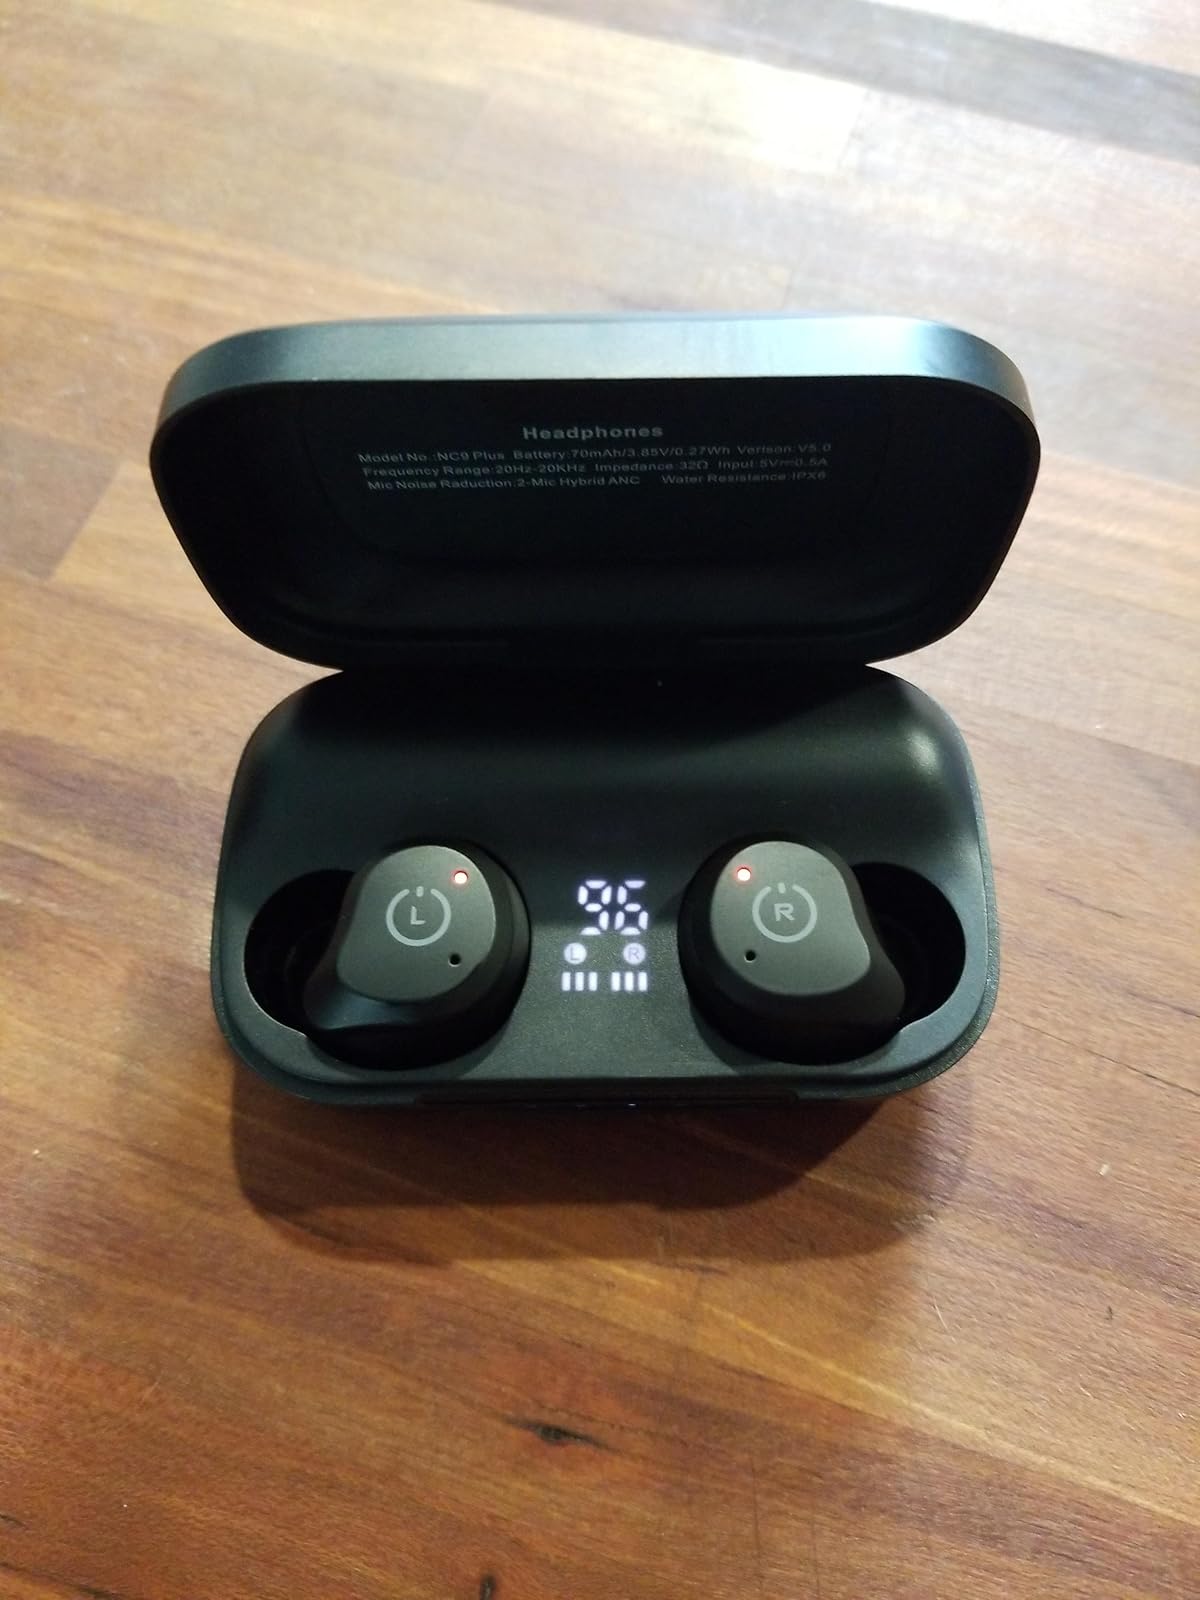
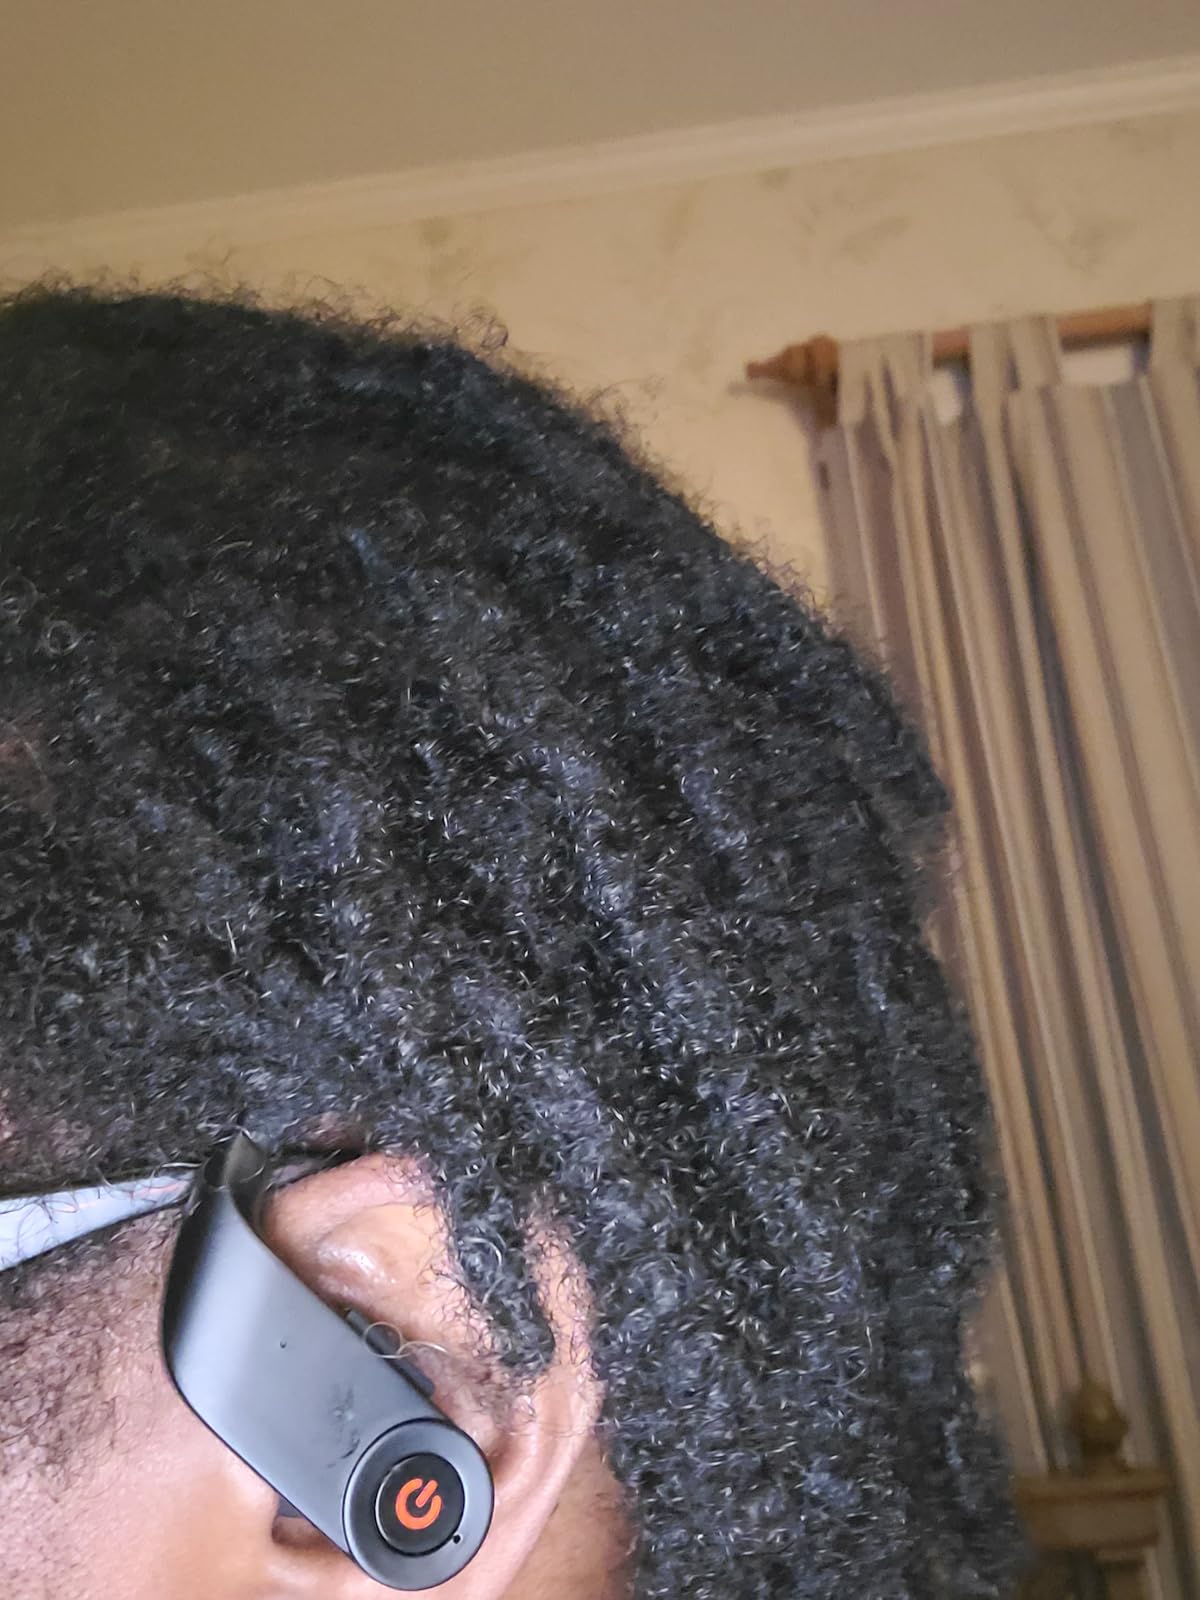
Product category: earbuds
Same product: no